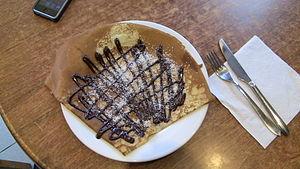
La crêpe est un mets composé d'une couche plus ou moins fine de pâte, faite à base de farine et d'œufs agglomérés à un liquide. Elle est généralement de forme ronde.